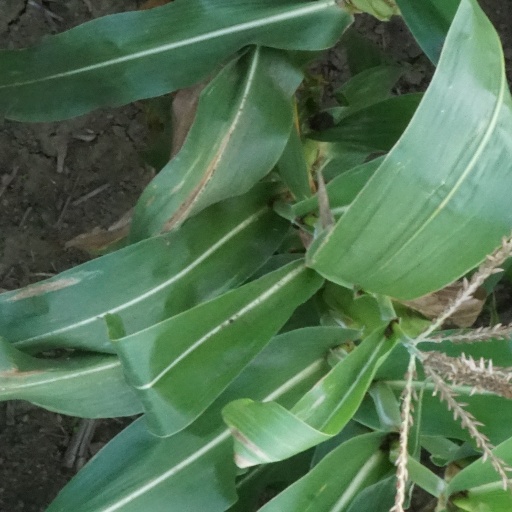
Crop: maize; corn